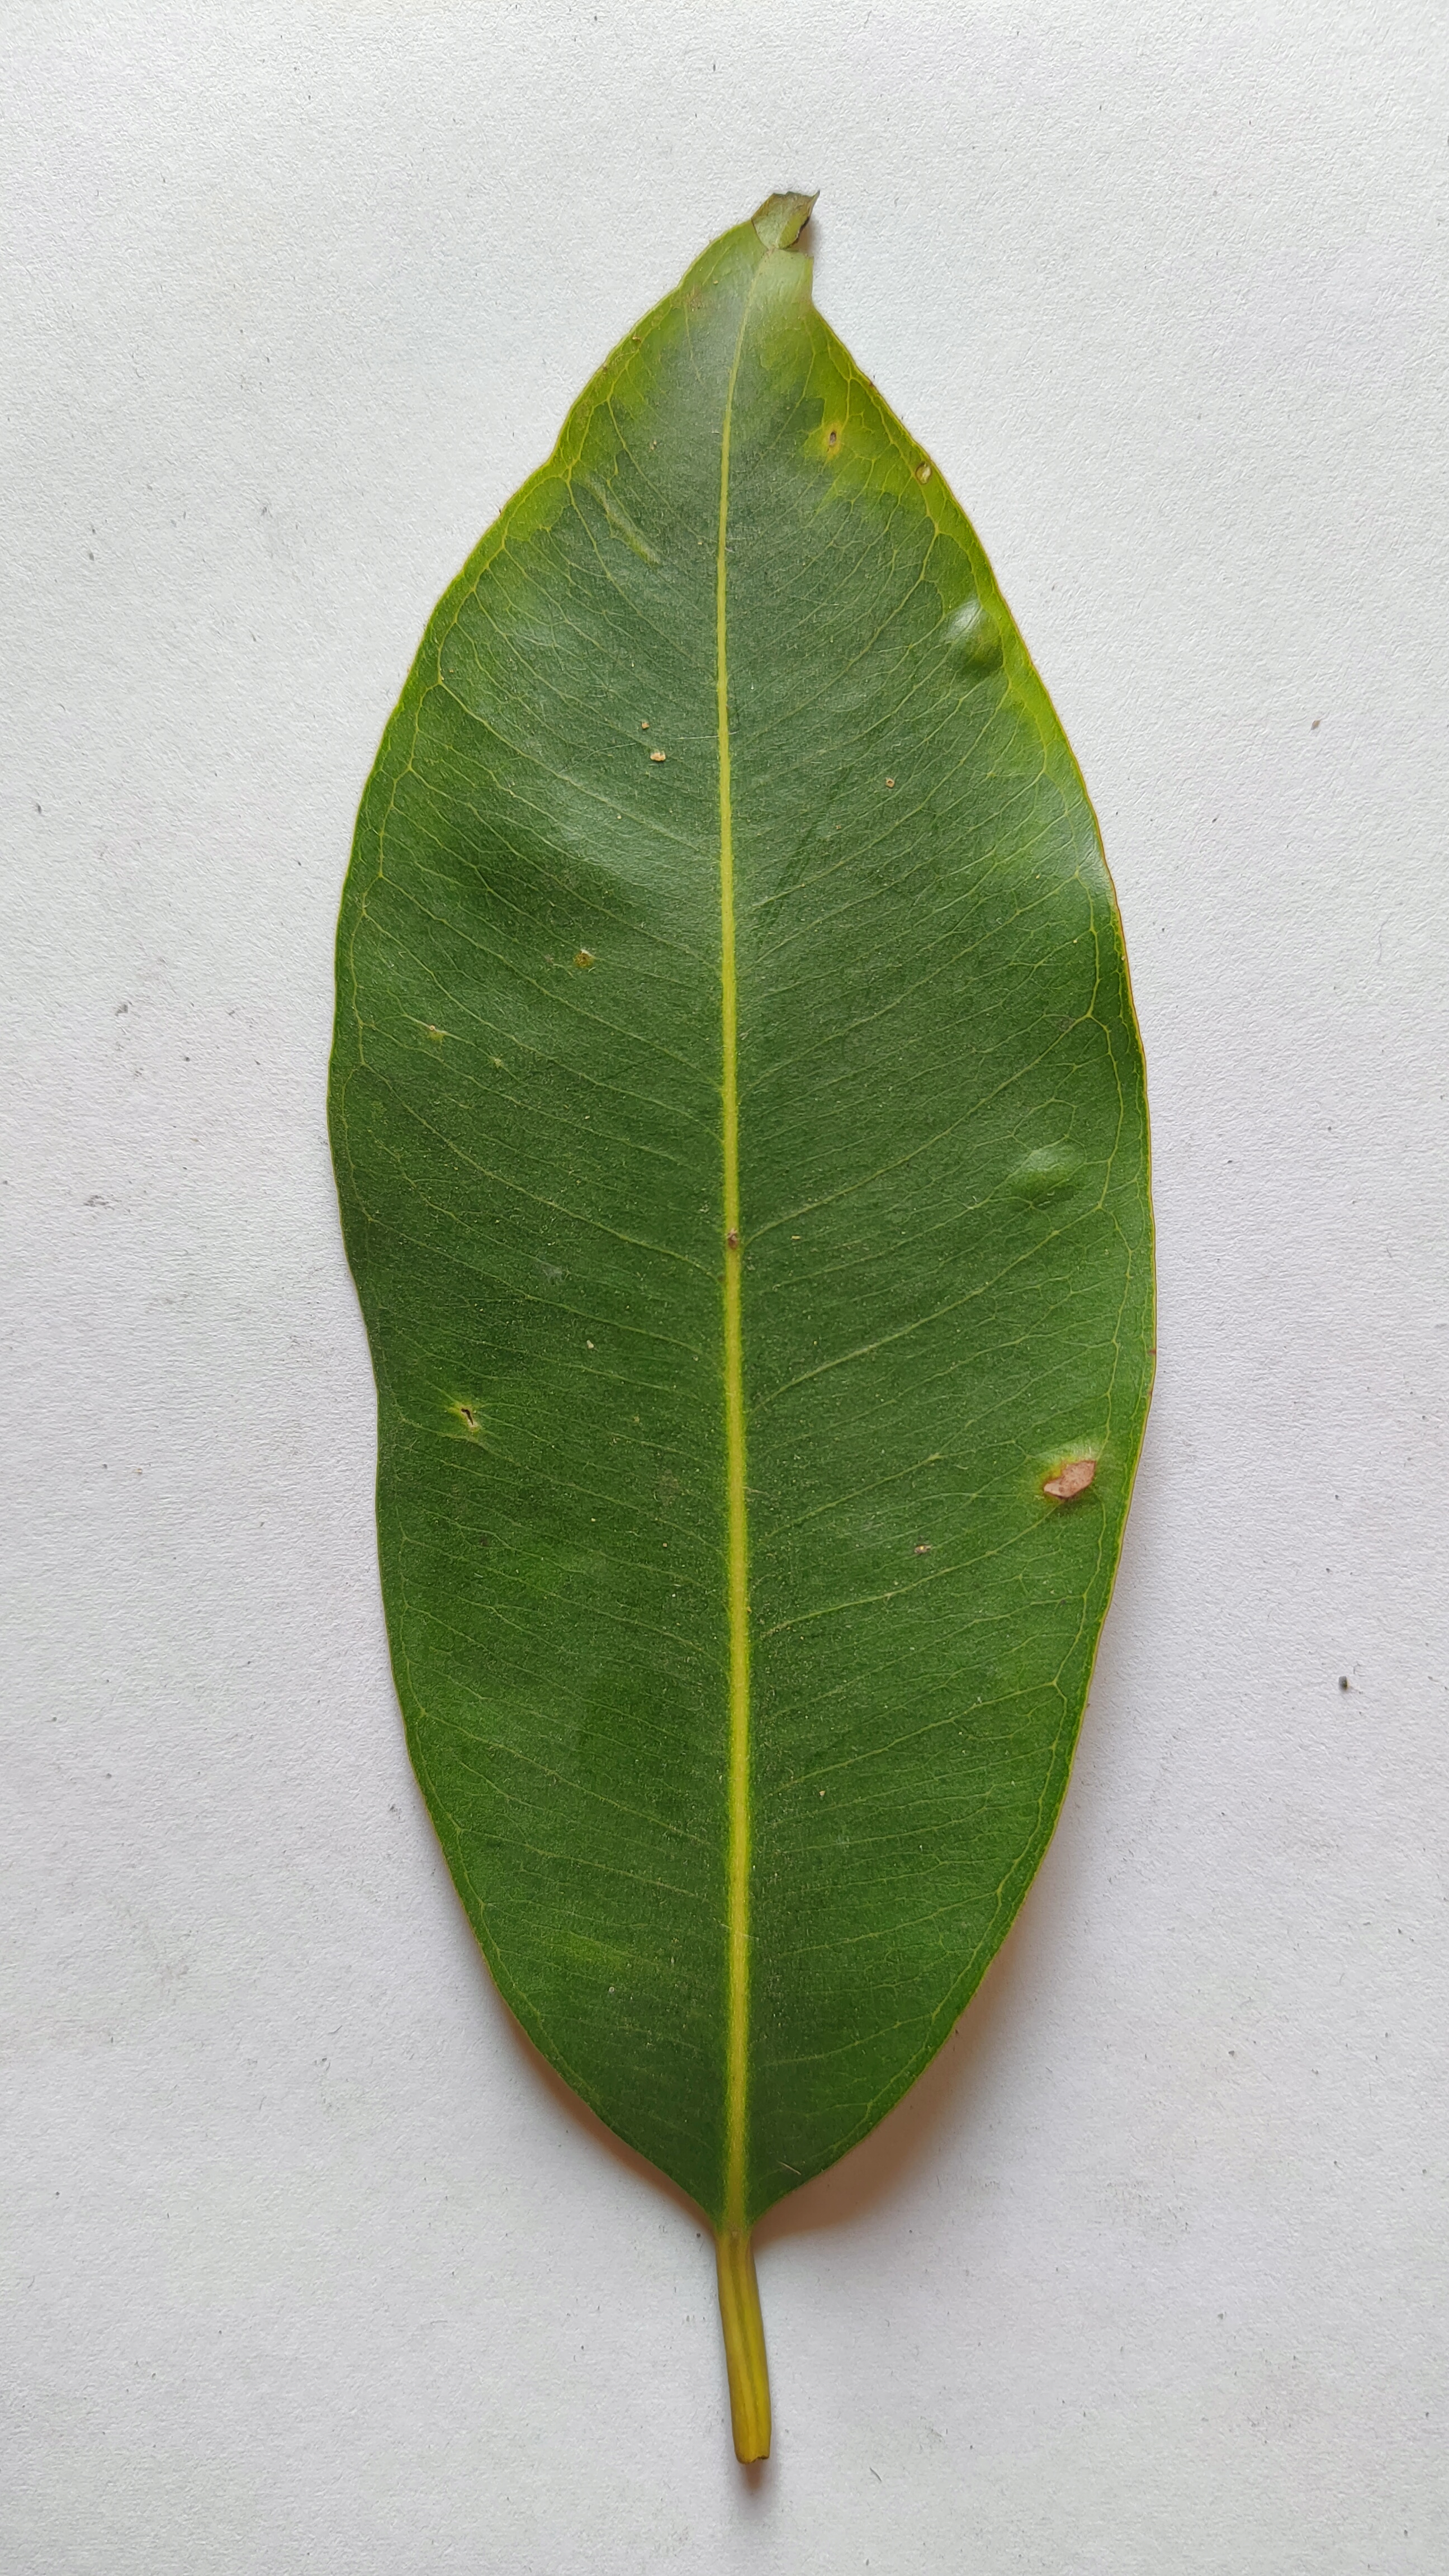
Leaf variety: Black plum